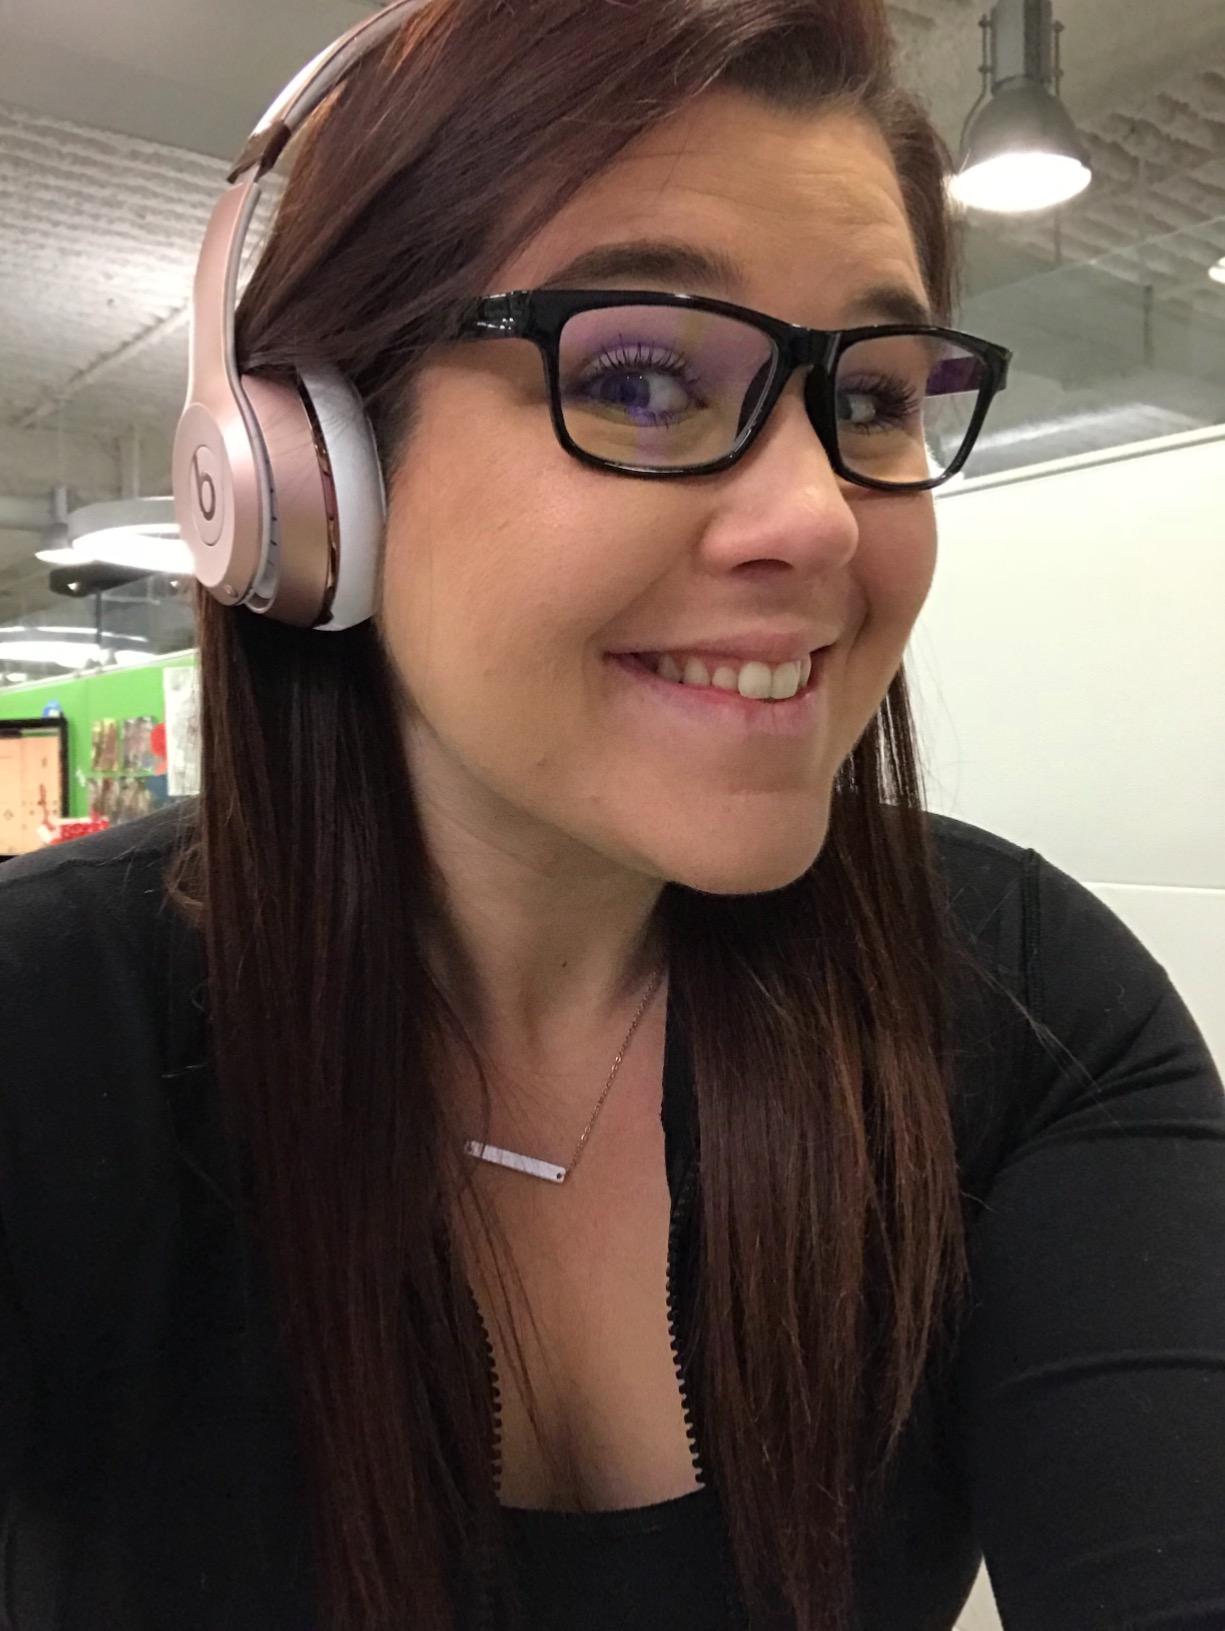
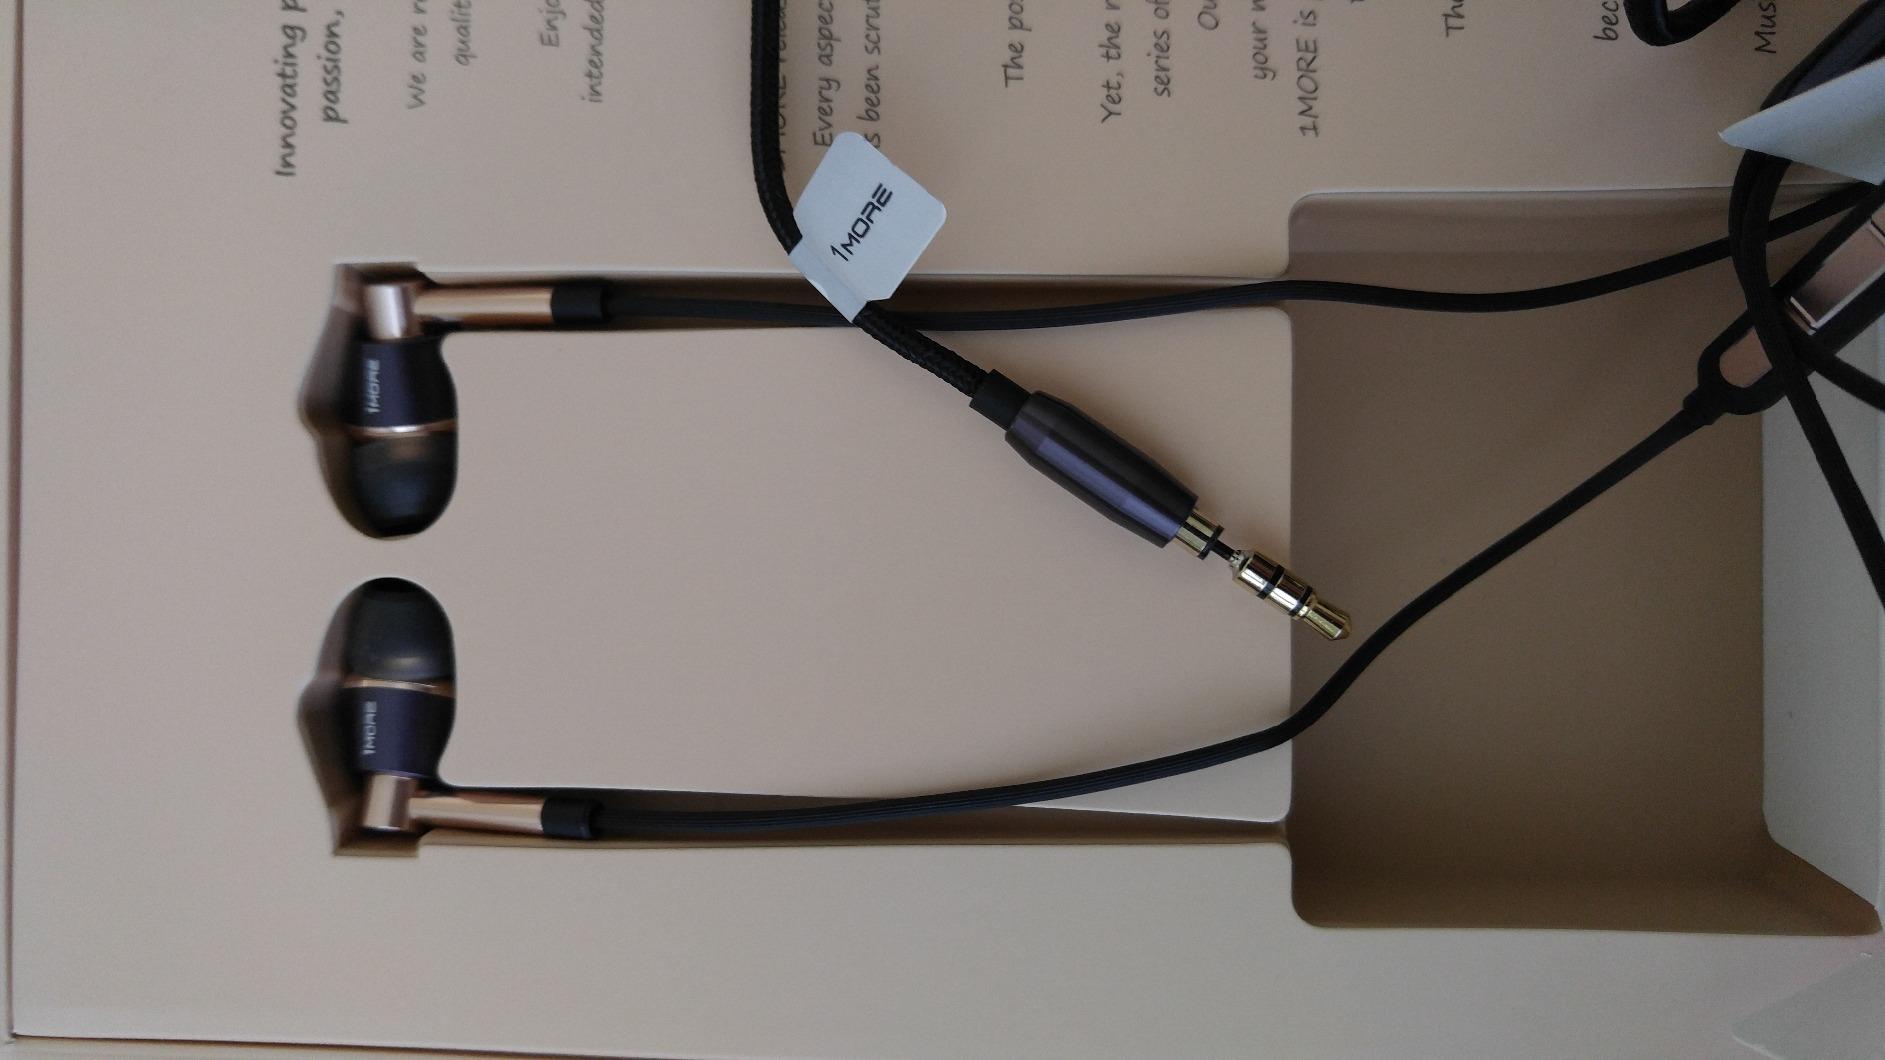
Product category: headphones
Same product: no